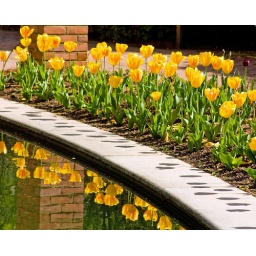
I couldn't resist the reflection of these golden tulips in the still water of the lily pond at the Huntsville Botanical Garden.